Kamimashiki District, Kumamoto

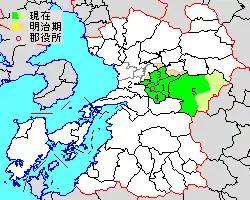
Location of Kamimashiki District in Kumamoto Prefecture

As of the Yamato merger (but with 2003 population statistics), the district had an estimated population of 90,315 and a density of 115.2 persons per square kilometer. The total area is 784.03 km.